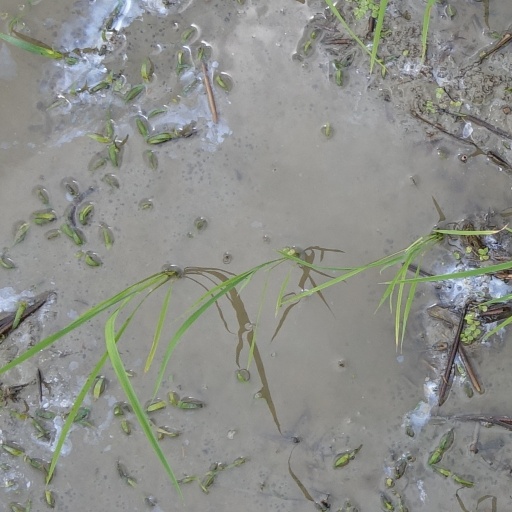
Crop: rice